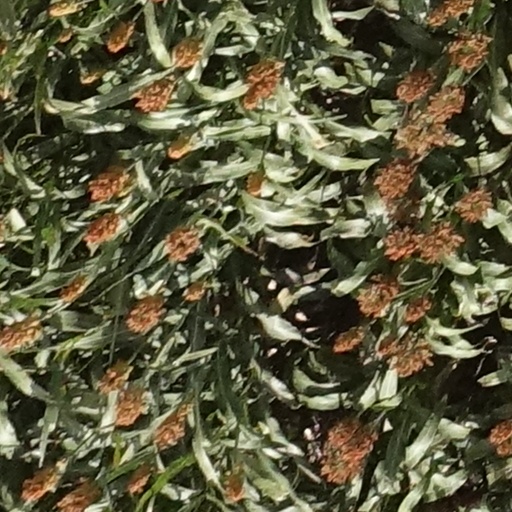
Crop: sorghum